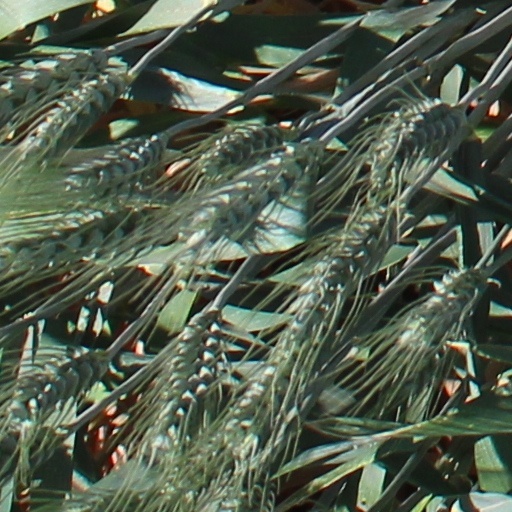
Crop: wheat